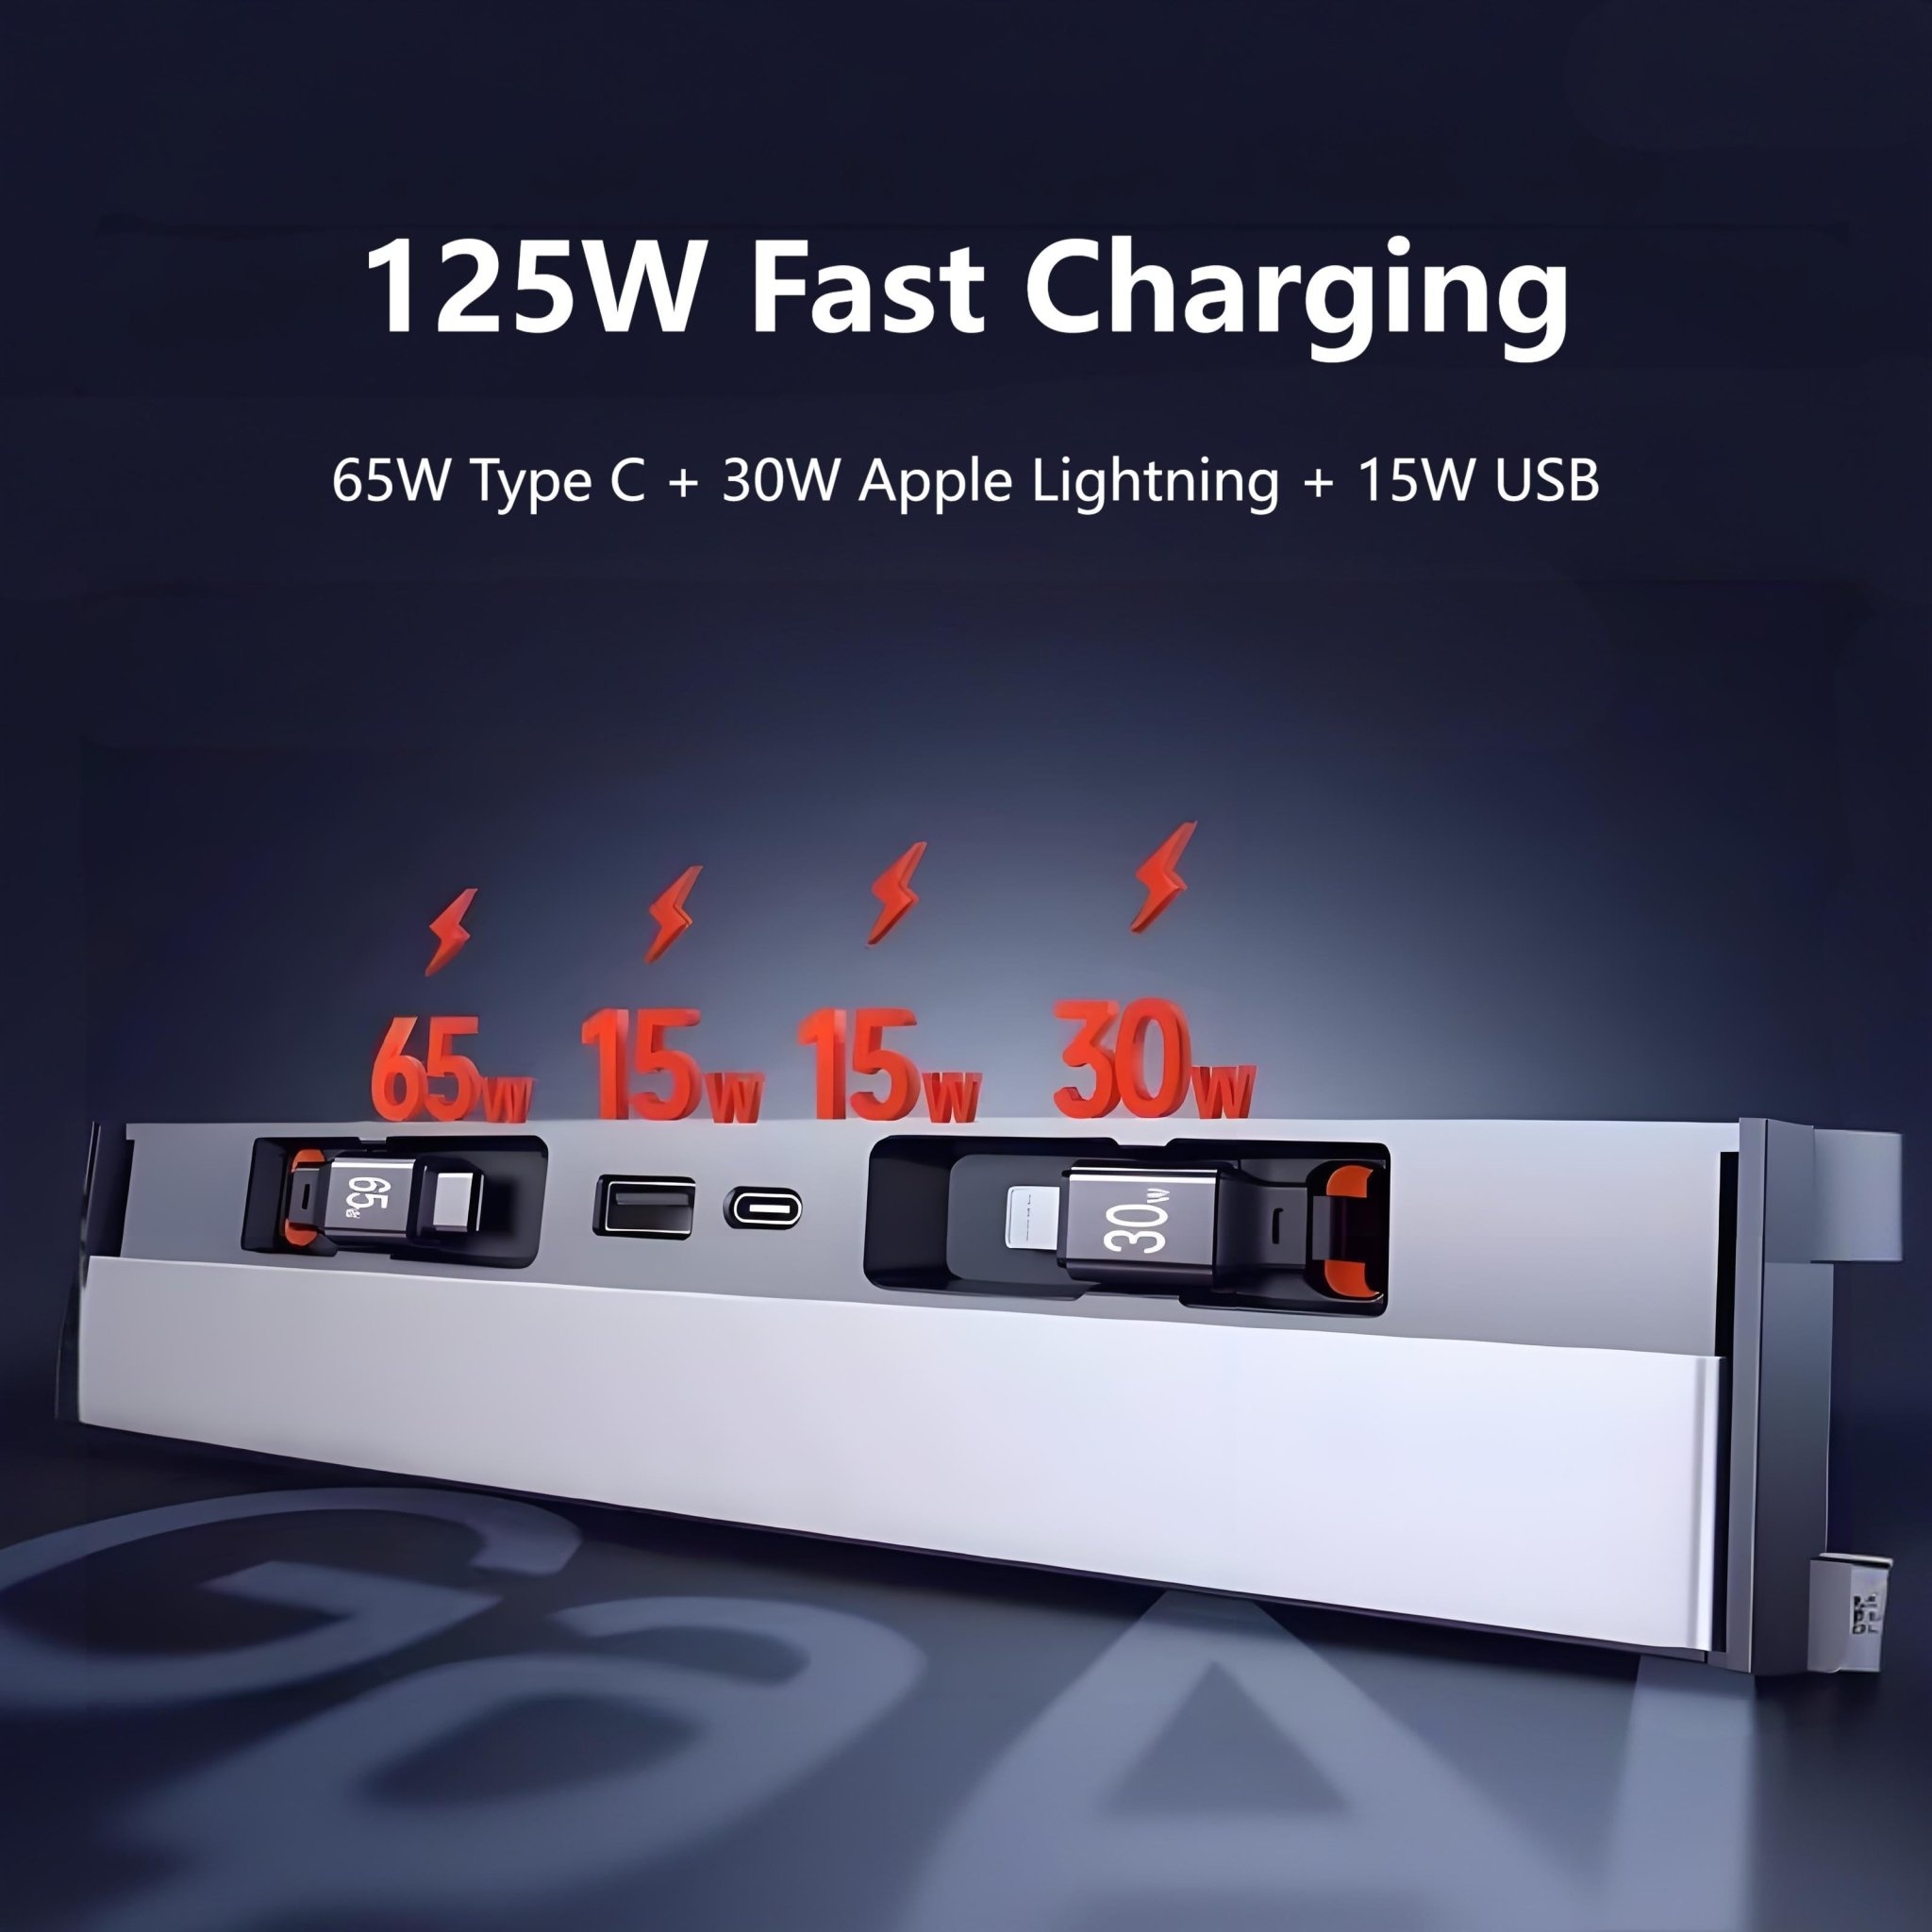
USB Hub Docking Station for Tesla Model Y Juniper & Model 3 Highland
Brand: Tesevo
/* === Premium Tesla Accessory Page Styling (Dark Gray/Silver Theme with Orange Accents) === */ :root { /* Adjusted colors for a sleek, high-end dark gray/silver aesthetic with orange highlights */ --primary-bg: #1A1A1A; /* Dark almost black background */ --secondary-bg: #222222; /* Slightly lighter dark for sections */ --tertiary-bg: #2C2C2C; /* Mid-dark for cards */ --accent-color: #FF6F00; /* Orange accent for highlights (from product image) */ --heading-color: #E0E0E0; /* Light gray for headings */ --body-text-color: #B0B0B0; /* Medium gray for body text */ --light-text-color: #D0D0D0; /* Lighter gray for specific text */ --silver-primary: #C0C0C0; /* Main silver color */ --silver-dark: #808080; /* Darker silver/gray */ --silver-light: #E0E0E0; /* Lighter silver/gray */ --silver-gradient-start: #AAAAAA; --silver-gradient-end: #E0E0E0; --font-family-primary: 'Inter', -apple-system, BlinkMacSystemFont, 'Segoe UI', Roboto, Oxygen, Ubuntu, Cantarell, sans-serif; --box-shadow-dark: 0 5px 15px rgba(0, 0, 0, 0.2); --box-shadow-light: 0 2px 8px rgba(0, 0, 0, 0.1); } /* Base styling */ .tesery-product-description-container { font-family: var(--font-family-primary); color: var(--body-text-color); line-height: 1.6; background-color: var(--primary-bg); max-width: 1200px; margin: 0 auto; padding: 0; box-shadow: var(--box-shadow-dark); } /* Hero section */ .hero-section { position: relative; text-align: center; padding: 80px 0; margin-bottom: 40px; background: linear-gradient(135deg, var(--tertiary-bg), var(--primary-bg)); color: white; border-radius: 12px; overflow: hidden; box-shadow: 0 8px 30px rgba(0, 0, 0, 0.4); } .hero-section::before { content: ''; position: absolute; top: 0; left: 0; right: 0; bottom: 0; background: linear-gradient(45deg, rgba(255, 111, 0, 0.1) 0%, /* Orange glow */ rgba(255, 111, 0, 0.2) 35%, rgba(51, 51, 51, 0.2) 70%, rgba(255, 111, 0, 0.1) 100%); animation: ambientGlow 4s linear infinite; } @keyframes ambientGlow { 0%, 100% { opacity: 0.3; } 50% { opacity: 0.6; } } .product-title { color: var(--heading-color); font-family: var(--font-family-primary); font-weight: 700; font-size: 2.8rem; text-shadow: 0 2px 4px rgba(0,0,0,0.5); margin-bottom: 15px; position: relative; z-index: 2; } .product-subtitle { font-weight: 500; color: var(--light-text-color); font-size: 1.3rem; margin-bottom: 0; text-shadow: 0 2px 3px rgba(0,0,0,0.5); position: relative; z-index: 2; } /* Content container */ .content-container { padding: 0 24px; } /* Section styling */ .section-title { color: var(--heading-color); text-align: center; margin: 2.5rem 0 1.5rem; font-family: var(--font-family-primary); font-weight: 600; font-size: 1.8rem; position: relative; padding-bottom: 15px; } .section-title::after { content: ""; position: absolute; bottom: 0; left: 50%; transform: translateX(-50%); width: 80px; height: 3px; background: linear-gradient(90deg, var(--accent-color), var(--silver-gradient-end)); border-radius: 2px; } /* Key Features Section */ .features-section, .charging-highlights-section { padding: 50px 0; background-color: var(--secondary-bg); border-radius: 12px; margin-bottom: 40px; box-shadow: var(--box-shadow-dark); text-align: center; } .features-grid, .charging-grid { display: grid; grid-template-columns: repeat(2, 1fr); gap: 30px; margin: 2.5rem 0; } .feature-card { background: var(--tertiary-bg); border-radius: 12px; box-shadow: var(--box-shadow-light); overflow: hidden; transition: transform 0.3s ease, box-shadow 0.3s ease; display: flex; flex-direction: column; height: 100%; text-align: center; padding: 30px 20px; border: 2px solid transparent; } .feature-card:hover { transform: translateY(-5px); box-shadow: 0 12px 40px rgba(0, 0, 0, 0.35); border-color: var(--accent-color); } .feature-icon { font-size: 2.2rem; margin-bottom: 20px; display: inline-block; background: linear-gradient(135deg, var(--accent-color), var(--silver-gradient-end)); -webkit-background-clip: text; -webkit-text-fill-color: transparent; background-clip: text; } .feature-title { color: var(--heading-color); font-weight: 600; font-size: 1.2rem; margin: 0 0 12px; } .feature-description { color: var(--body-text-color); font-size: 0.95rem; margin: 0; } /* Charging Highlights Specific Styling */ .charging-highlight-item { background: var(--tertiary-bg); border-radius: 12px; box-shadow: var(--box-shadow-light); transition: transform 0.3s ease, box-shadow 0.3s ease; padding: 30px 20px; border: 2px solid transparent; display: flex; flex-direction: column; align-items: center; justify-content: center; } .charging-highlight-item:hover { transform: translateY(-5px); box-shadow: 0 12px 40px rgba(0, 0, 0, 0.35); border-color: var(--accent-color); } .charging-highlight-item img { max-width: 100%; height: auto; border-radius: 8px; margin-bottom: 20px; } .charging-highlight-item h4 { color: var(--heading-color); font-weight: 600; font-size: 1.3rem; margin-bottom: 10px; } .charging-highlight-item p { color: var(--body-text-color); font-size: 1rem; line-height: 1.5; } /* Installation Showcase */ .installation-showcase { margin: 40px 0; padding: 40px; background: var(--secondary-bg); border-radius: 12px; box-shadow: var(--box-shadow-dark); text-align: center; } .installation-step-img { width: 80%; /* Adjusted width for a single image */ max-width: 600px; /* Max width to keep it from being too big */ height: auto; object-fit: cover; border-radius: 12px; box-shadow: 0 5px 20px rgba(0, 0, 0, 0.15); margin: 30px auto; /* Center the image */ display: block; /* Ensures margin auto works */ border: 2px solid var(--accent-color); /* Subtle border for images */ } .installation-description { color: var(--body-text-color); font-size: 1.1rem; margin-top: 20px; max-width: 700px; margin-left: auto; margin-right: auto; line-height: 1.8; } /* Specs section */ .specs-section { background-color: var(--secondary-bg); border-radius: 12px; padding: 40px; margin: 3rem 0; box-shadow: var(--box-shadow-dark); } .specs-grid { display: grid; grid-template-columns: repeat(2, 1fr); gap: 25px; margin-top: 30px; } .spec-item { display: flex; align-items: center; background: var(--tertiary-bg); padding: 20px; border-radius: 8px; box-shadow: var(--box-shadow-light); } .spec-icon { font-size: 1.5rem; margin-right: 15px; color: var(--accent-color); flex-shrink: 0; } .spec-content { flex-grow: 1; } .spec-name { font-weight: 600; color: var(--heading-color); margin: 0 0 5px 0; } .spec-value { font-size: 0.95rem; color: var(--body-text-color); margin: 0; } /* Compatibility section */ .compatibility-section { padding: 40px 0; margin: 40px 0; background-color: var(--secondary-bg); border-radius: 12px; box-shadow: var(--box-shadow-dark); } .table-container { margin-top: 30px; overflow-x: auto; padding: 0 20px; } .compatibility-table { width: 100%; border-collapse: collapse; border-radius: 8px; overflow: hidden; box-shadow: var(--box-shadow-light); } .compatibility-table th, .compatibility-table td { padding: 15px 20px; text-align: left; border-bottom: 1px solid #4a4a4a; /* Darker border */ } .compatibility-table th { background: linear-gradient(135deg, var(--primary-bg), var(--secondary-bg)); color: white; font-weight: 600; } .compatibility-table tr:nth-child(even) { background-color: #202020; } .compatibility-table tr:hover { background-color: #303030; } .compatibility-table td { color: var(--body-text-color); } /* CTA Button styling */ .cta-section { text-align: center; margin: 3rem 0; padding: 20px; } .brand-button { background: linear-gradient(135deg, var(--accent-color), #FF9900); /* Orange gradient button */ color: #FFFFFF !important; /* White text on orange button */ padding: 16px 32px; border-radius: 50px; font-weight: 700; text-transform: uppercase; transition: all 0.3s; border: none; cursor: pointer; display: inline-block; text-decoration: none; font-size: 1rem; letter-spacing: 0.5px; box-shadow: 0 5px 15px rgba(255, 111, 0, 0.3); } .brand-button:hover { transform: translateY(-2px); box-shadow: 0 8px 20px rgba(255, 111, 0, 0.4); } /* Shipping section */ .shipping-section { background-color: var(--tertiary-bg); border-radius: 12px; padding: 40px; margin: 3rem 0; box-shadow: var(--box-shadow-dark); text-align: center; } .shipping-highlight { background: linear-gradient(135deg, var(--primary-bg), var(--secondary-bg)); color: white; padding: 20px; border-radius: 8px; margin: 20px 0; font-weight: 600; font-size: 1.1rem; } .shipping-section ul { color: var(--body-text-color); } .shipping-section strong { color: var(--heading-color); } /* Responsive adjustments */ @media (max-width: 768px) { .product-title { font-size: 2rem; } .features-grid, .charging-grid { grid-template-columns: 1fr; } .specs-grid { grid-template-columns: 1fr; } .specs-section, .shipping-section, .installation-showcase, .charging-highlights-section { padding: 25px 20px; } } USB Hub Docking Station Advanced Charging & Seamless Integration for Tesla Model Y Juniper & Model 3 Highland Next-Gen Fast Charging Power Advanced 125W PD Fast Charging Experience a 120% surge in power with our high-output retractable cables. Recharge your devices at unprecedented speeds. Integrated 80CM Dual Retractable Cables Charge from anywhere in your Tesla. Our extended 80cm retractable cables ensure convenient charging for both the passenger and rear seats, eliminating distance limitations Key Features & Design Excellence 📐 Precision 3D Scan Mold Fit Crafted with meticulous 3D scanning and molding, every edge and corner seamlessly integrates with your original car interior, ensuring a perfect fit that doesn't impede the storage compartment's opening or closing. 🧠 AI Smart Control for Device Health Intelligent trickle charging mode constantly monitors power output, ensuring rapid charging without harming your device's battery and promoting healthier battery life. 🔗 Thickened TPE Durable, Tangle-Free Cables Our cables are made from reinforced TPE material, providing exceptional durability and resistance to tangling, ensuring a long-lasting and hassle-free user experience. 🛡️ Integrated Dust-Proof Panel Comes with a built-in dust-proof and waterproof panel that protects the interfaces, keeping your console tidy and extending the lifespan of the ports. ♨️ Upgraded 12-Core Temperature Control Utilizes advanced GaN (Gallium Nitride) technology, an MCU main control, and high-performance transformers for superior heat dissipation and minimal loss, ensuring stable and efficient operation. ✨ Magnetic Slide-Cover Panel The magnetic sliding panel offers smooth, unhindered operation, allowing for effortless opening and closing without any sticking or jamming. Effortless Installation & Removal Non-Destructive Interior Installation: Installation is a breeze. Simply pull down one end of the interface until you hear a "click" to secure it in place. A slight pull outwards will automatically retract the data cable, keeping your interior pristine. Slide-and-Remove Design: The docking station is designed for simple and convenient removal. Its sliding mechanism ensures hassle-free detachment whenever needed. Product Specifications 📦 Package Contents 1 x USB Hub Docking Station, 2 x Integrated Retractable Charging Cables ⚡ Charging Power Total 125W (65W Type-C + 30W Apple Lightning + 15W USB-A) 🔌 Cable Length 2 x 80CM (Retractable) 🏗️ Material High-Grade ABS, TPE (Cables), Advanced GaN Components 🛡️ Special Features Dust-Proof Panel, Magnetic Slide Cover, AI Smart Charging 🌡️ Thermal Management Upgraded 12-Core Temperature Control System Tesla Model Compatibility ✅ Designed for seamless integration with newer Tesla models Tesla Model Year Range Compatibility Status Model Y Juniper All Years (including refreshed Juniper models) ✅ Fully Compatible Model 3 Highland All Years (including refreshed Highland models) ✅ Fully Compatible
Category: Vehicles & Parts > Vehicle Parts & Accessories > Electric Vehicle (EV) Parts & Accessories > Connectors & Adapters